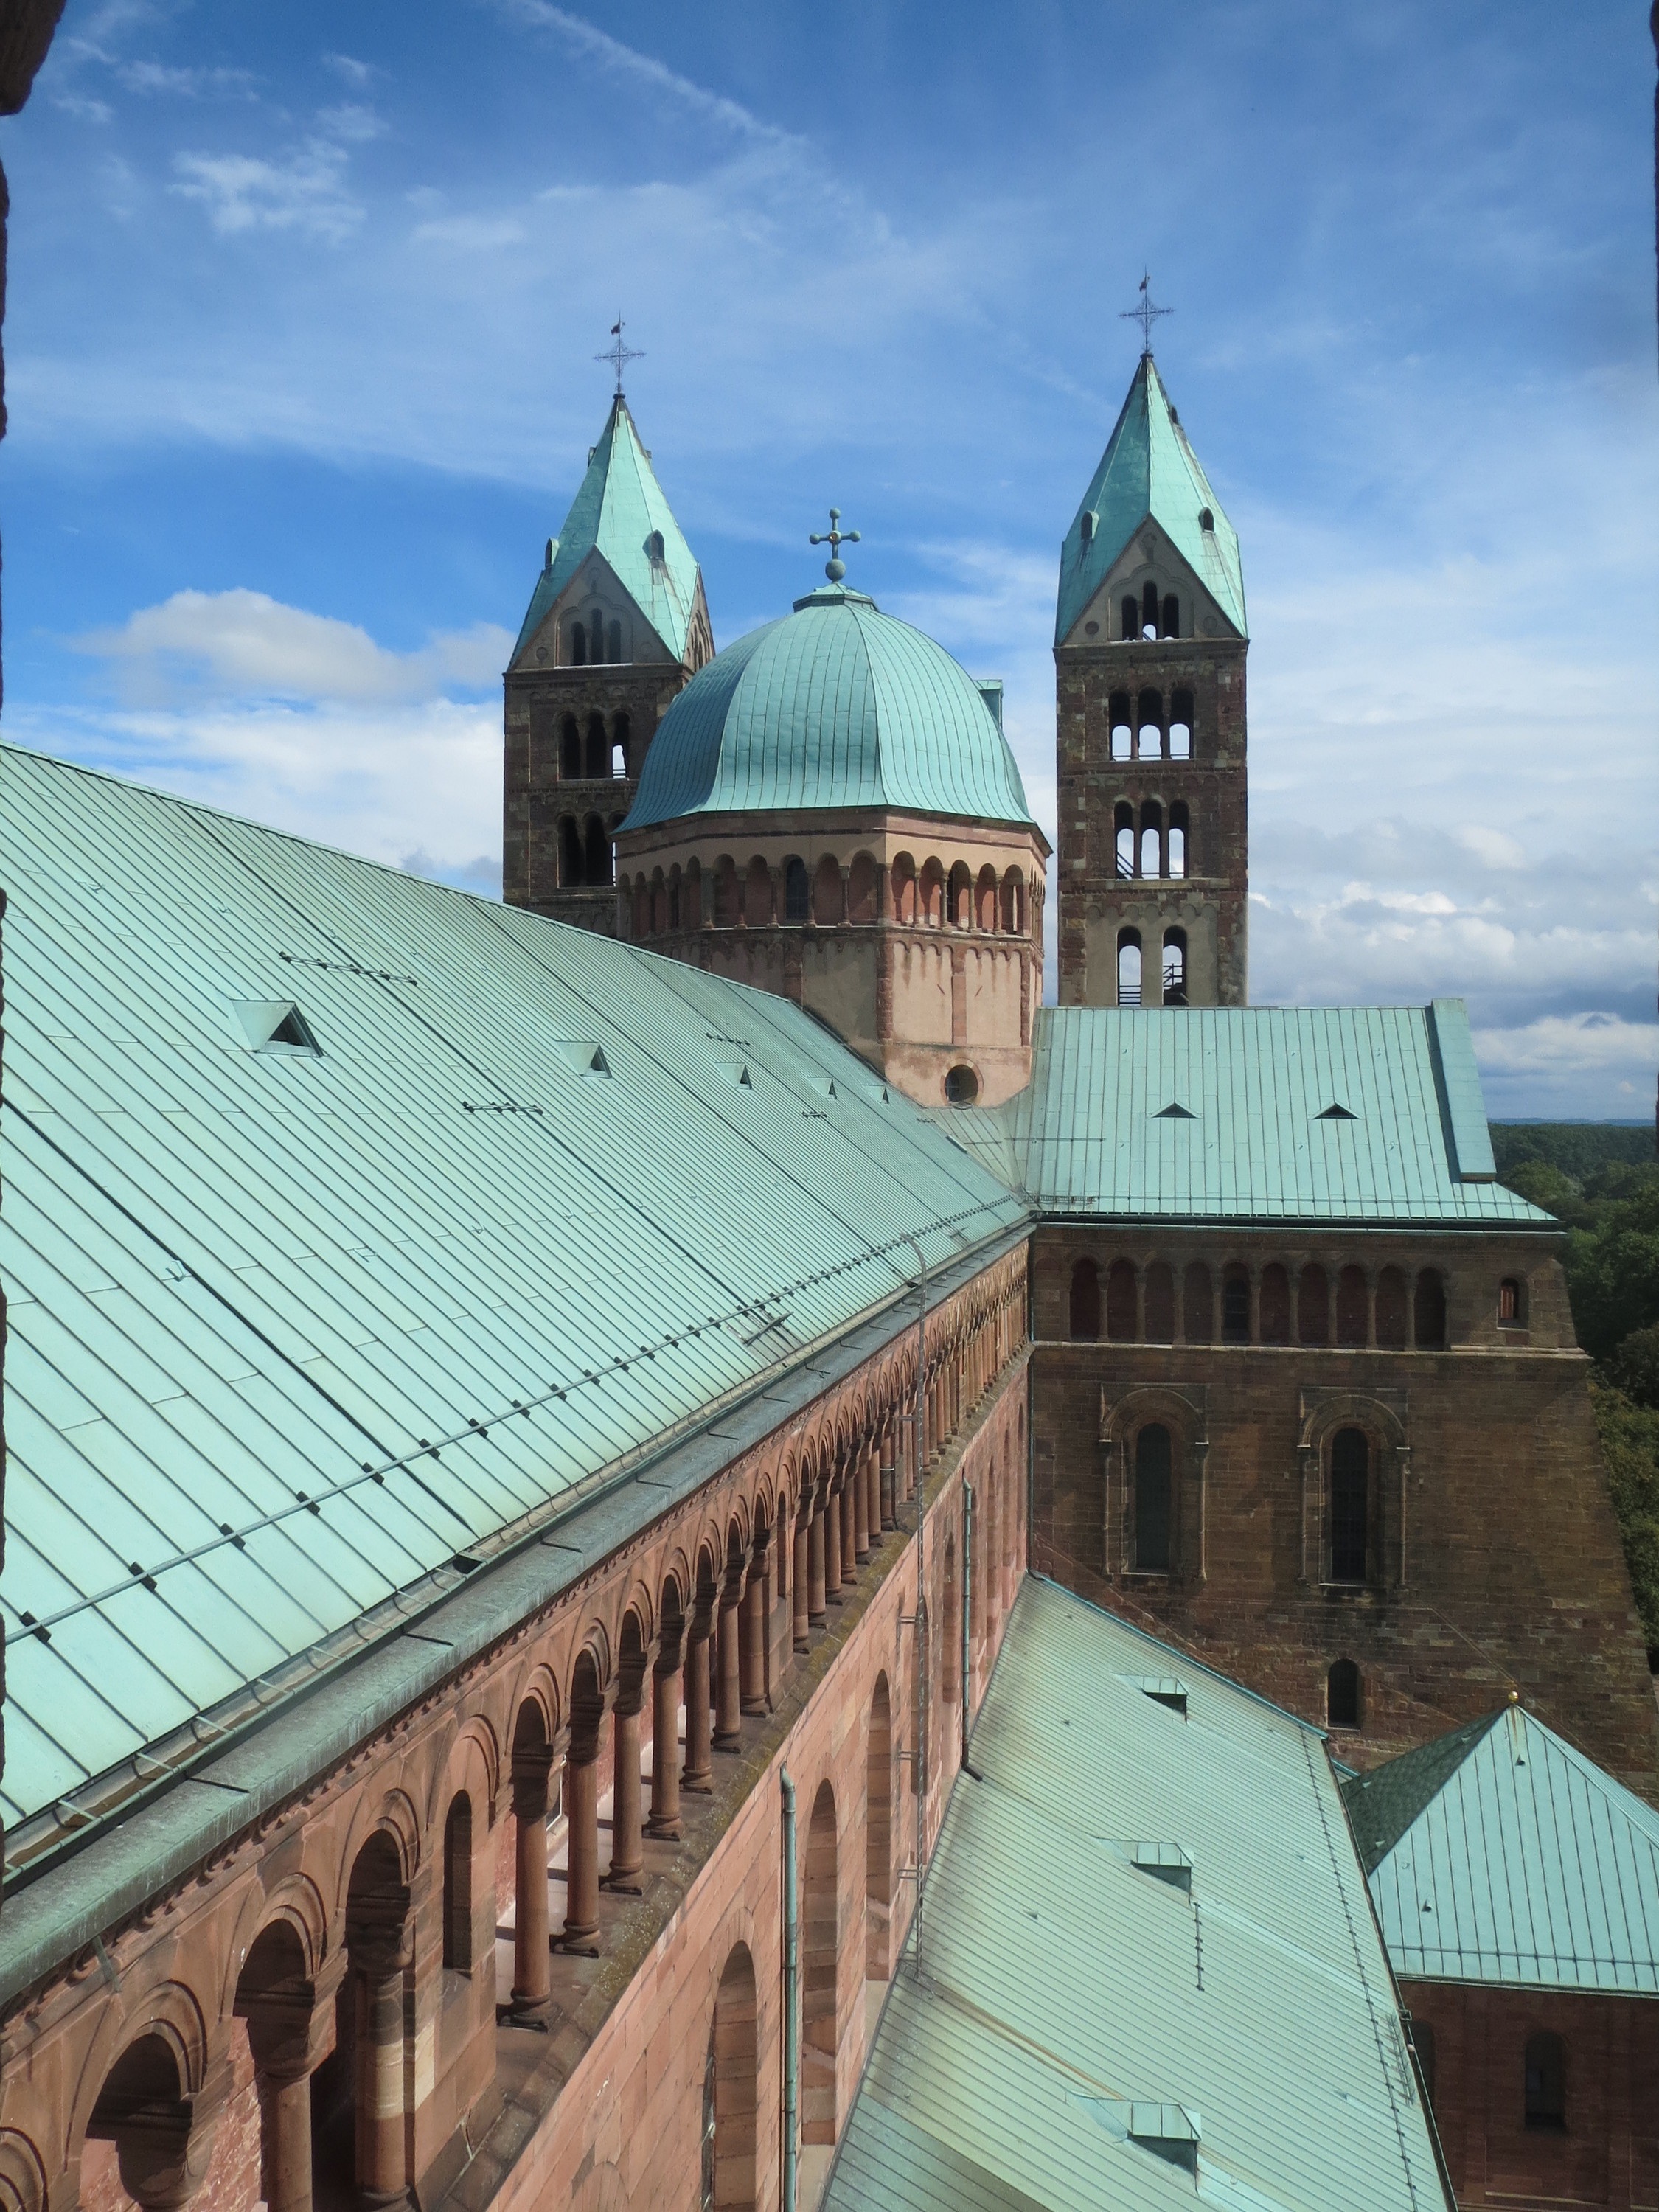
architecture, roof, building, landmark, church, cathedral, exterior, historic, place of worship, monastery, mosque, germany, synagogue, christianity, famous, dome, speyer